Robin Cook

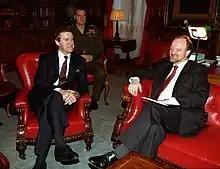
Cook with United States Secretary of Defense William Cohen in December 1997

With the election of a Labour government led by Tony Blair at the 1997 general election, Cook became Foreign Secretary. He was believed to have coveted the job of Chancellor of the Exchequer, but that job was reportedly promised by Tony Blair to Gordon Brown. He announced, to much scepticism, his intention to add "an ethical dimension" to foreign policy.